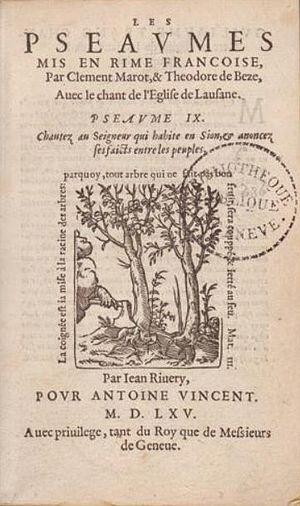
Page de titre des Psaumes de Marot et Bèze à l'usage de Lausanne (1565)
Le Psautier de Lausanne est une variante du Psautier de Genève. Il apparaît en 1565 à l'initiative de Guillaume Franc, chantre de l'Église de Lausanne.